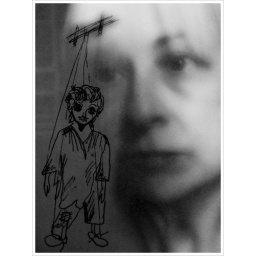
The marionette is an ink drawing in a glass frame. The person is a reflection on that glass.